Describe the emotion expressed in this image:  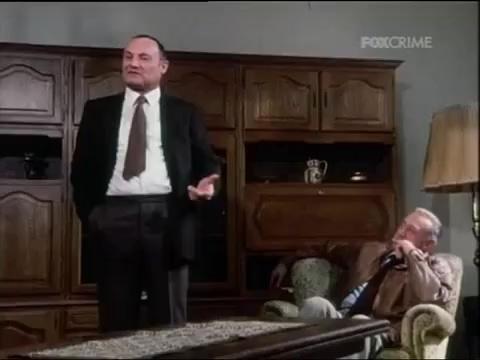
This person displays Fear, valence and arousal with low intensity.